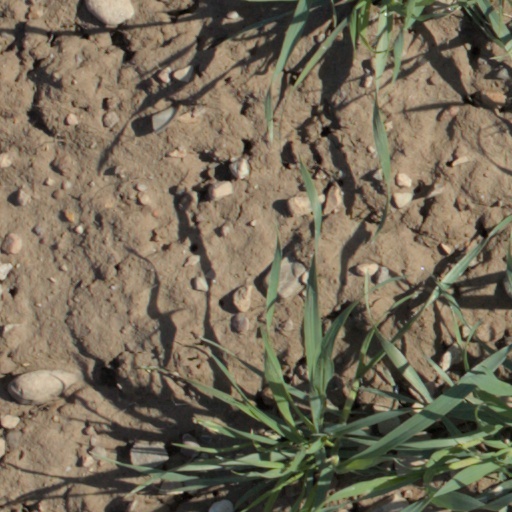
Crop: wheat